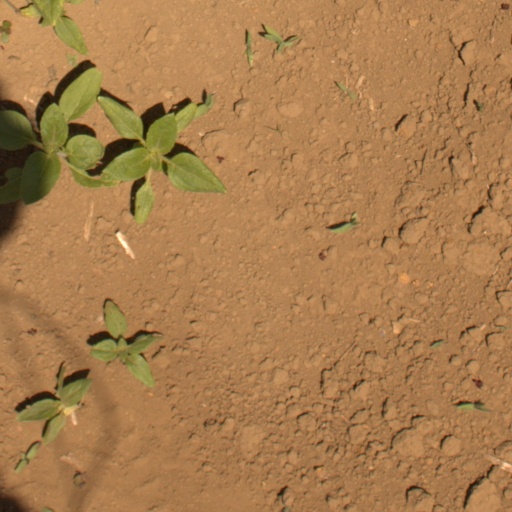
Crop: Jerusalem artichoke